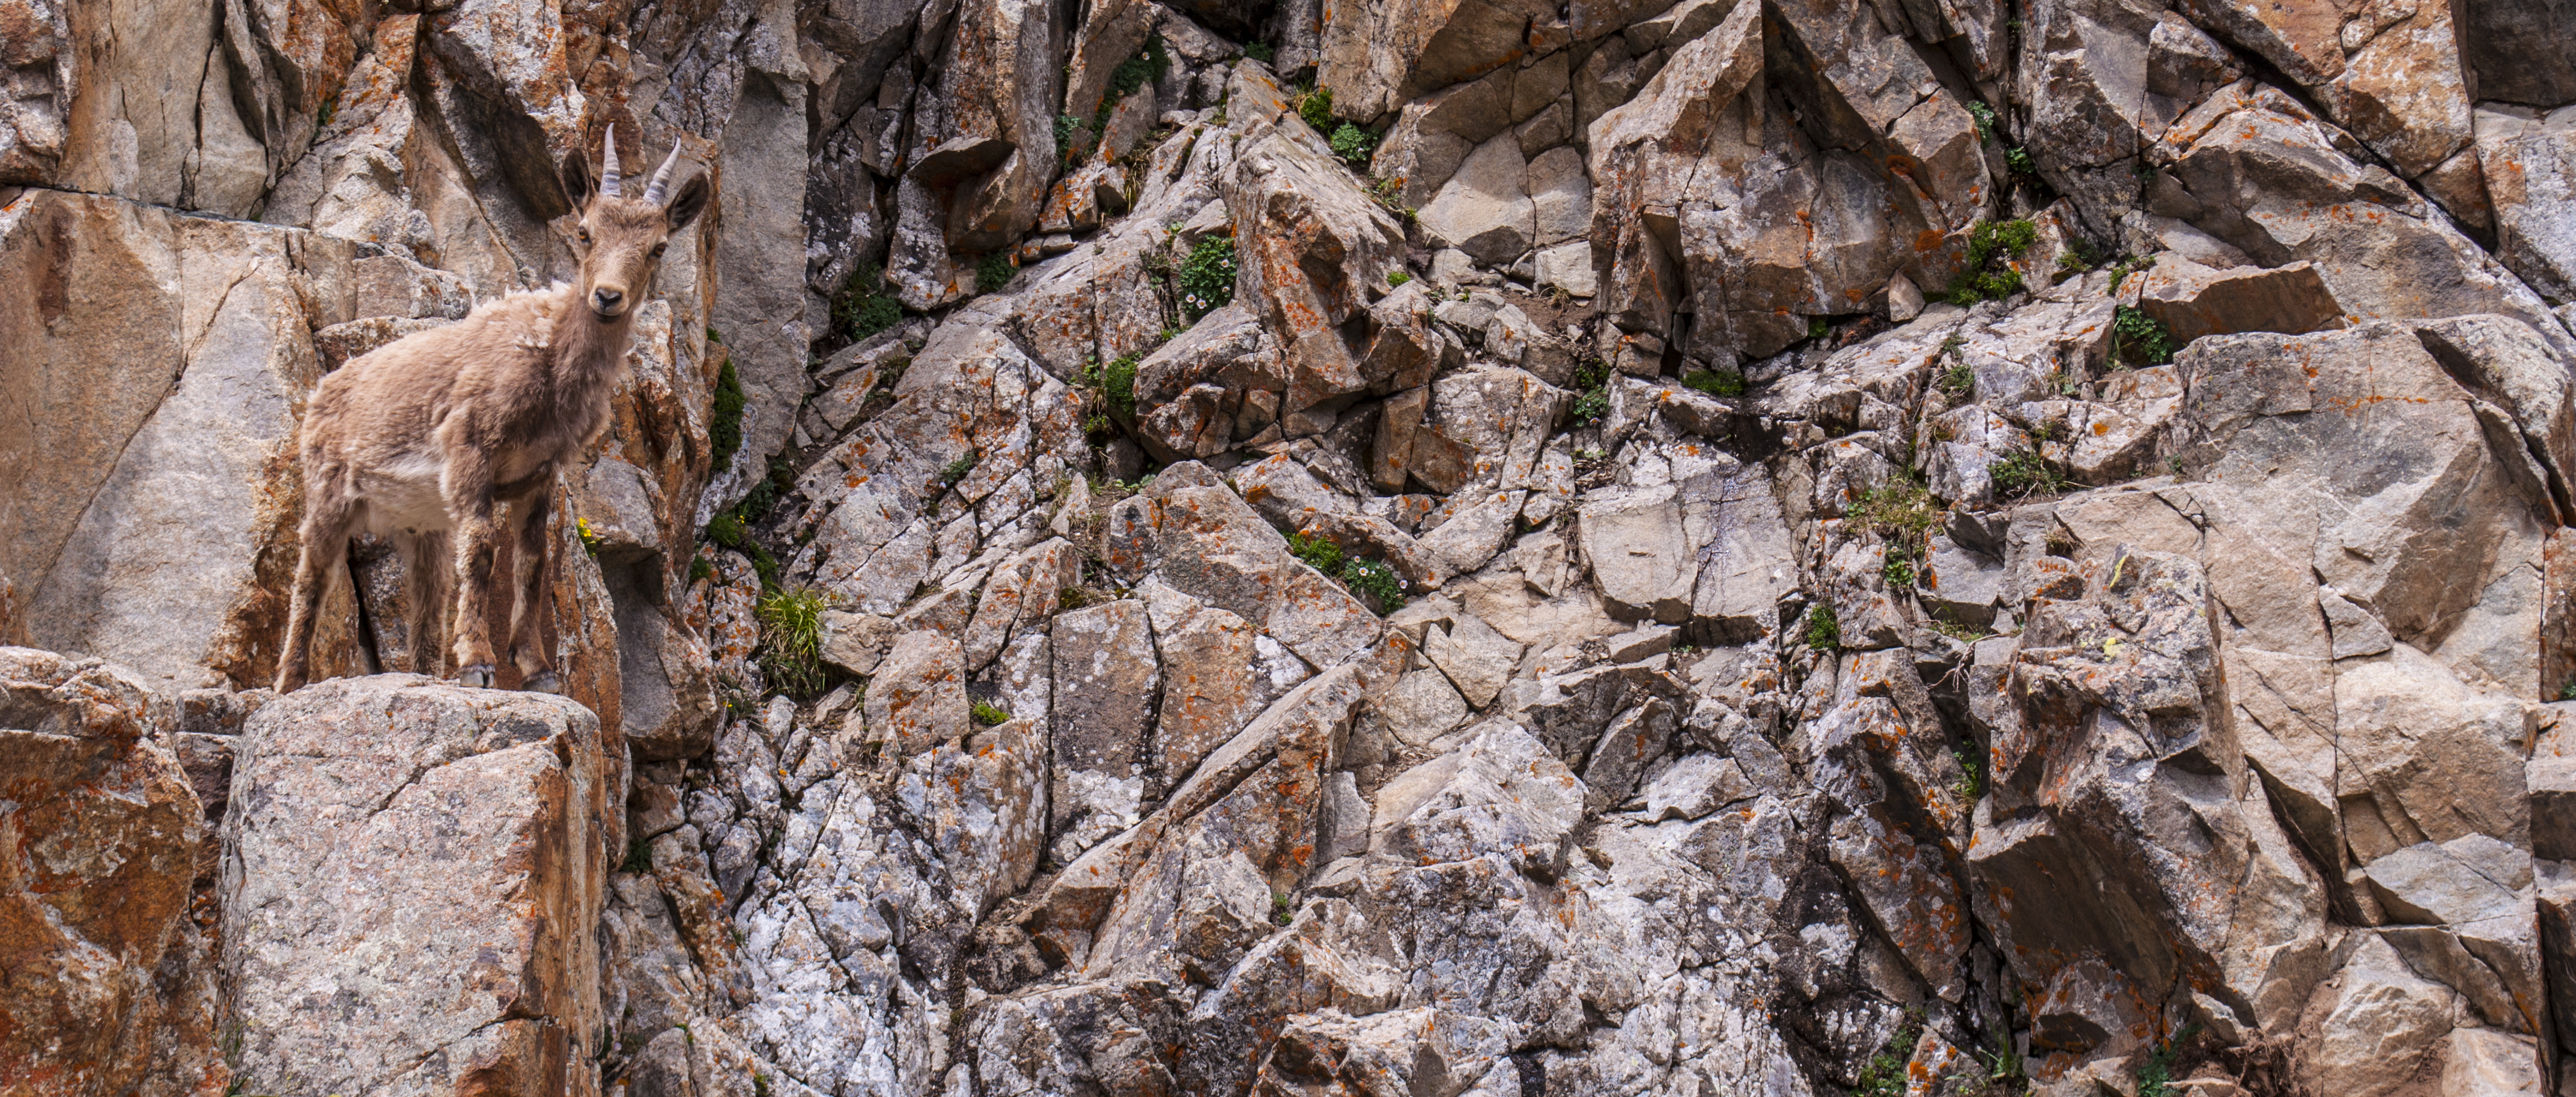
mountains, kyrgyzstan, rock, tree, geology, bedrock, outcrop, formation